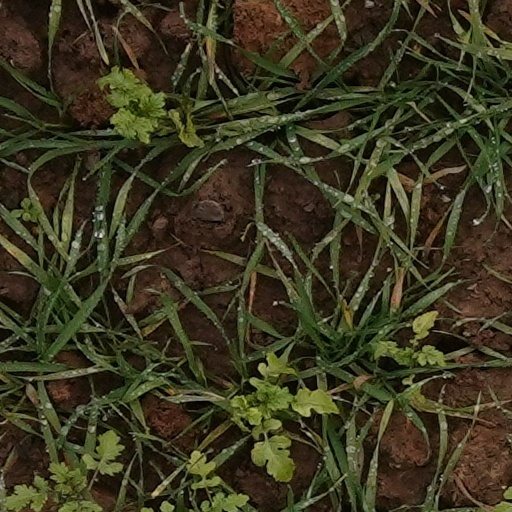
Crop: wheat